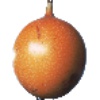
Label: Granadilla 1